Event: Nepal Earthquake
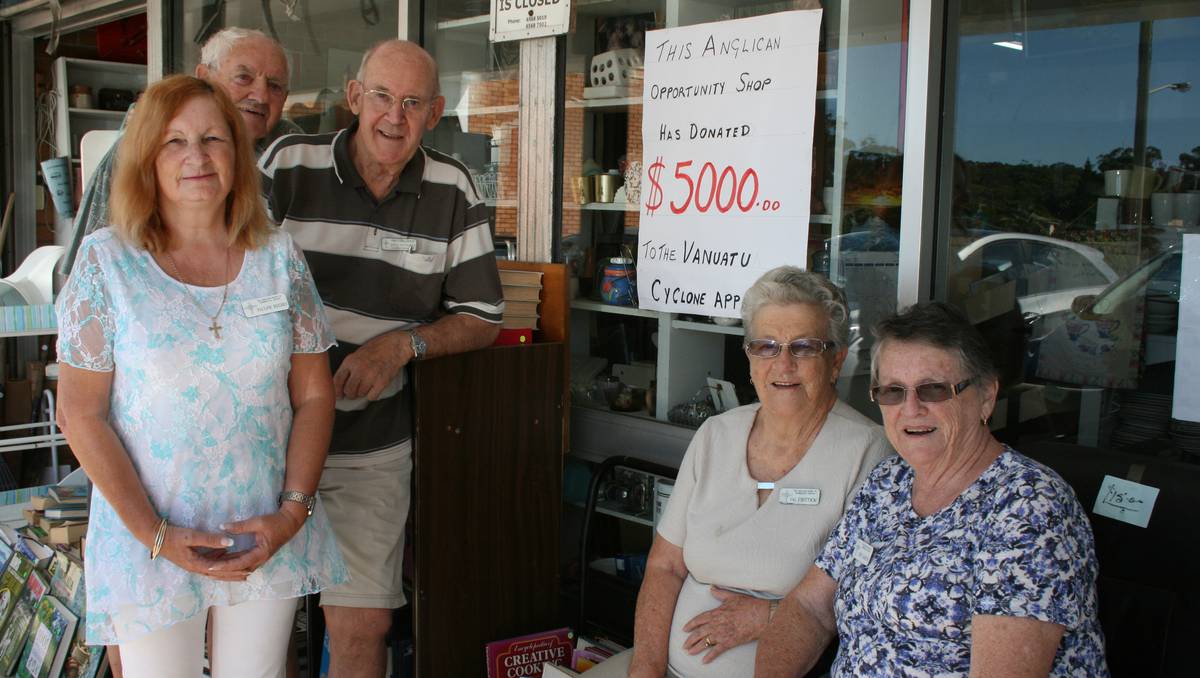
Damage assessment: no_damage